Montezuma Schoolhouse

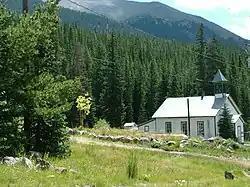

The Montezuma Schoolhouse, at 5375 Webster St. in Montezuma, Colorado, was built as a rural schoolhouse in 1884. It was listed on the National Register of Historic Places in 2007.